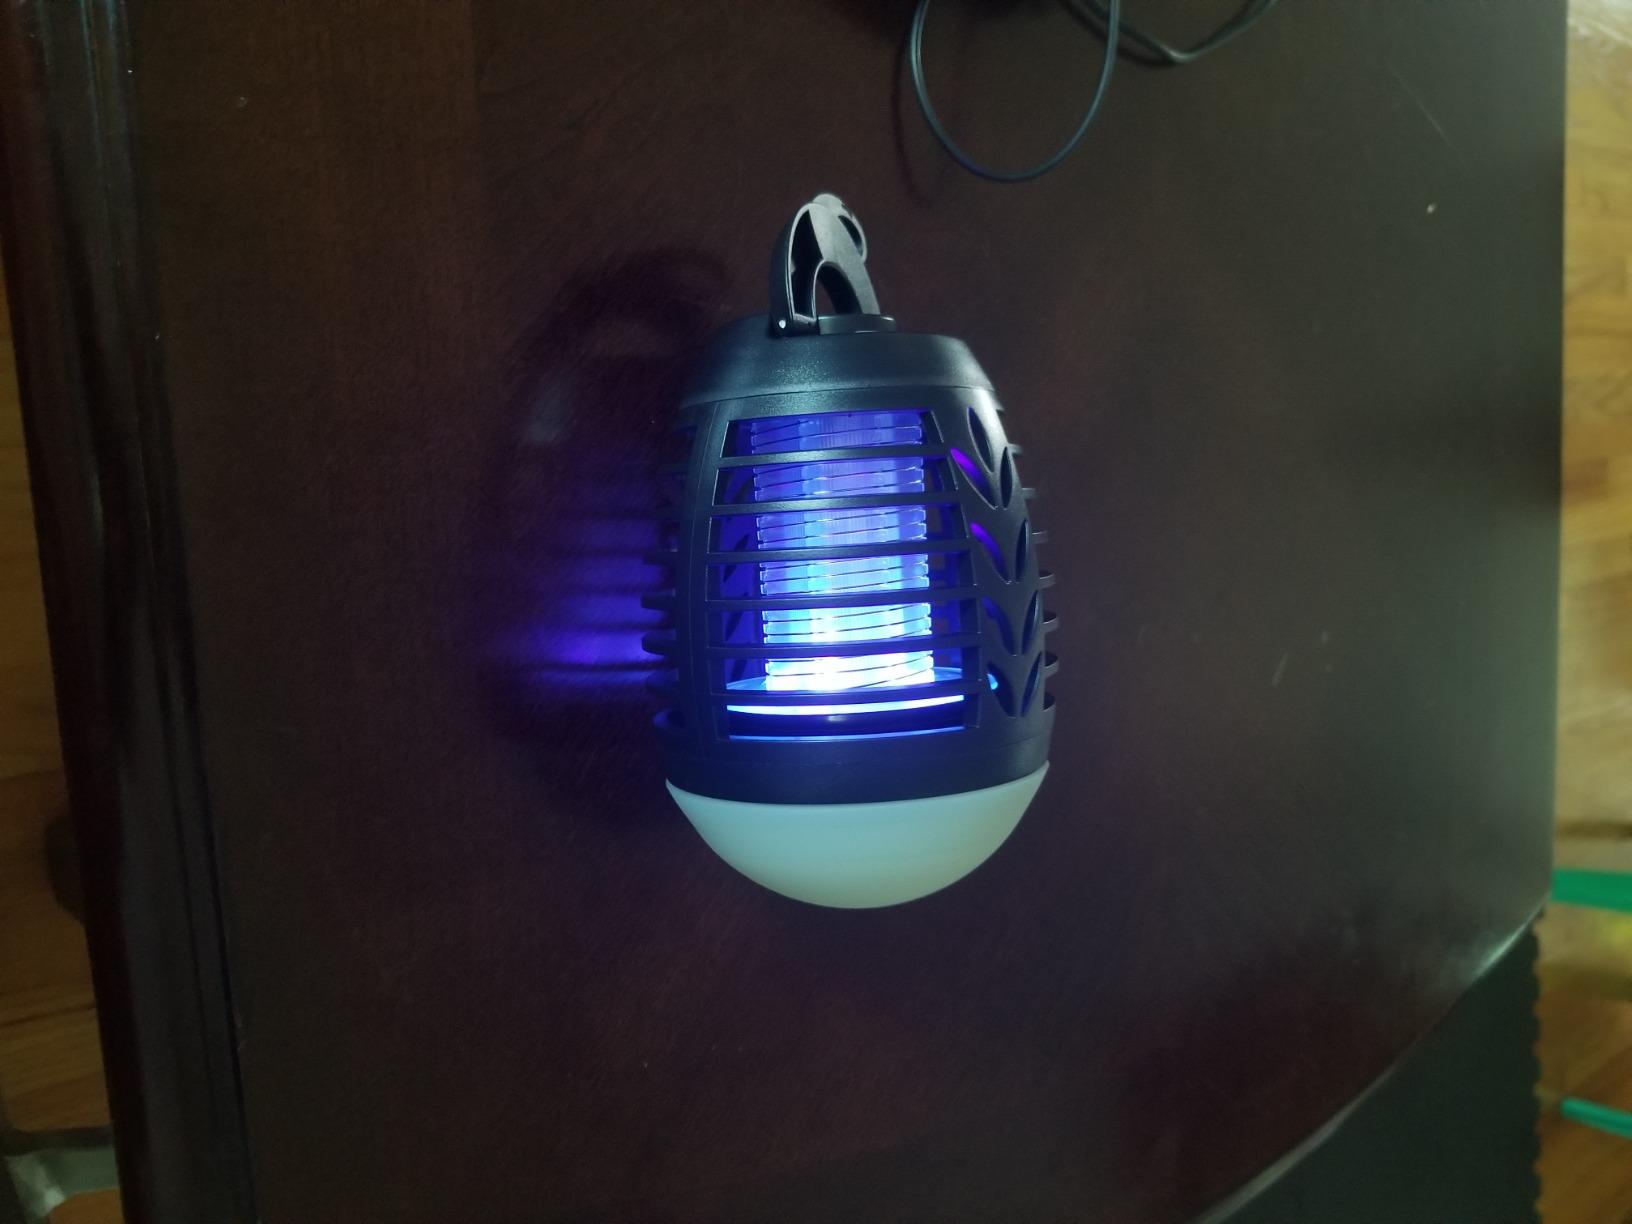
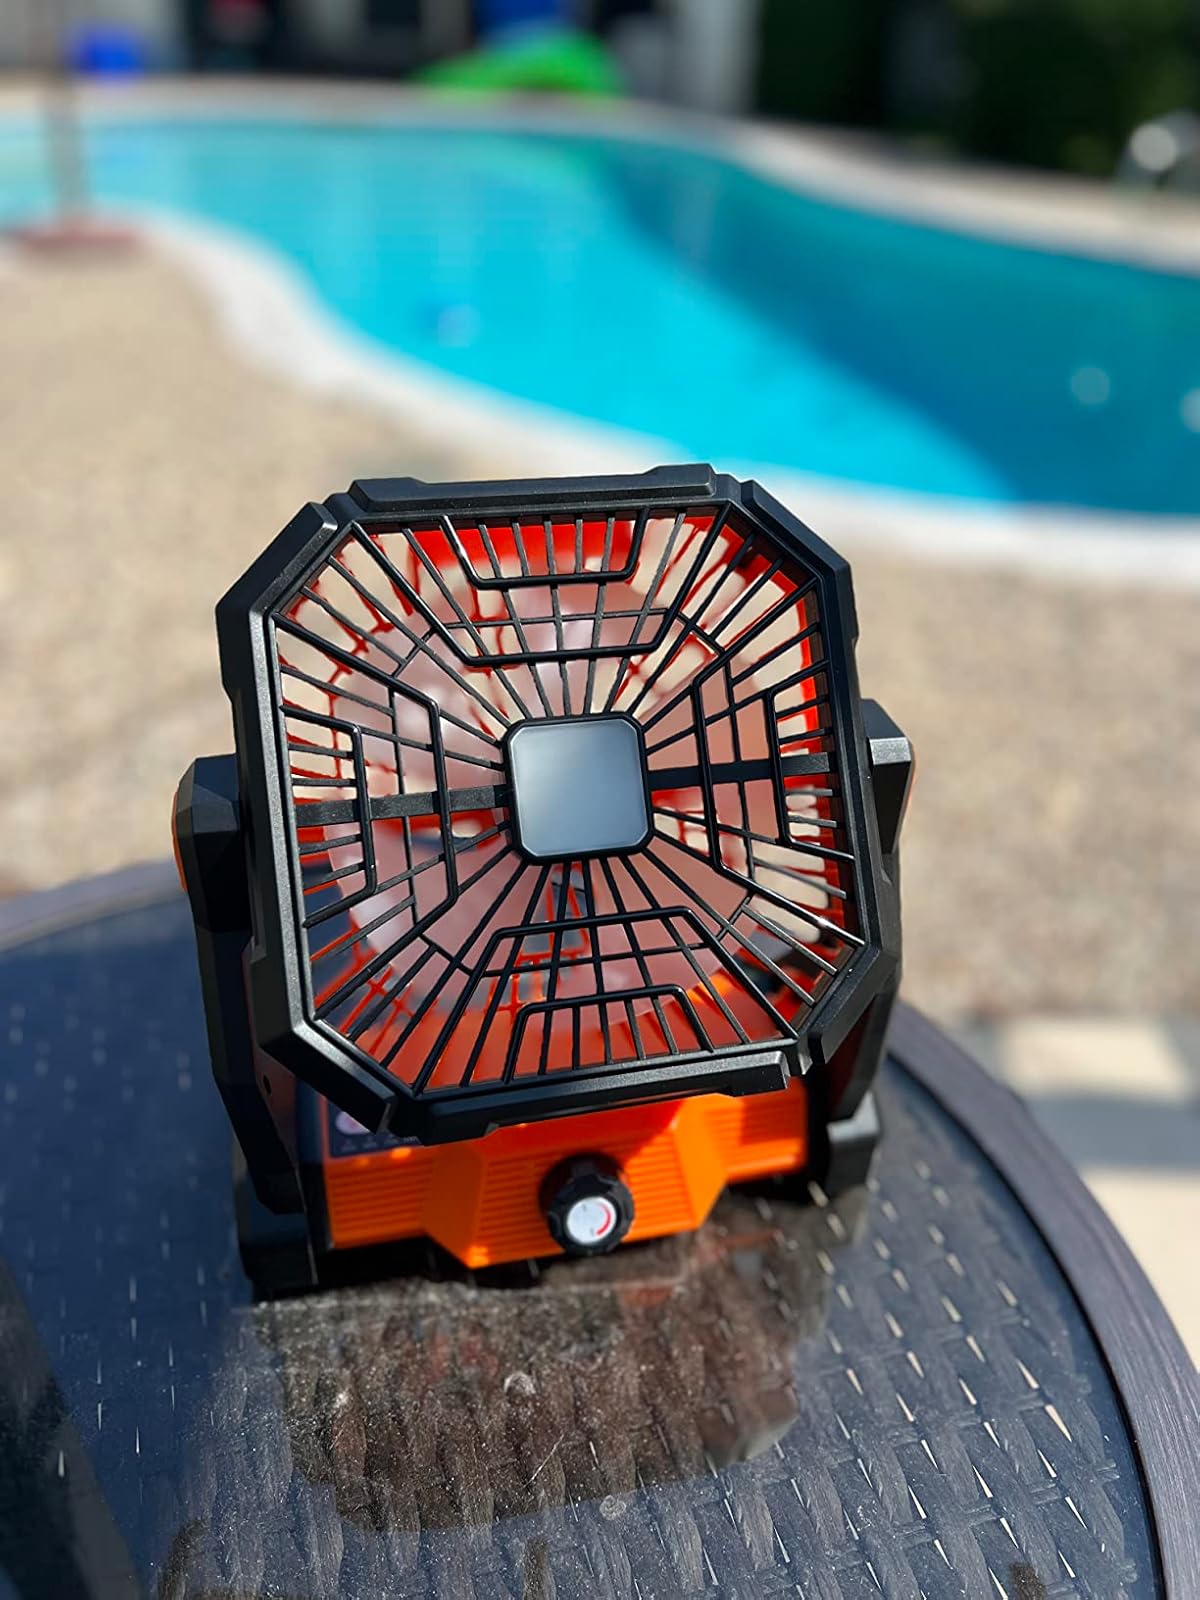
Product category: lantern
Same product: no